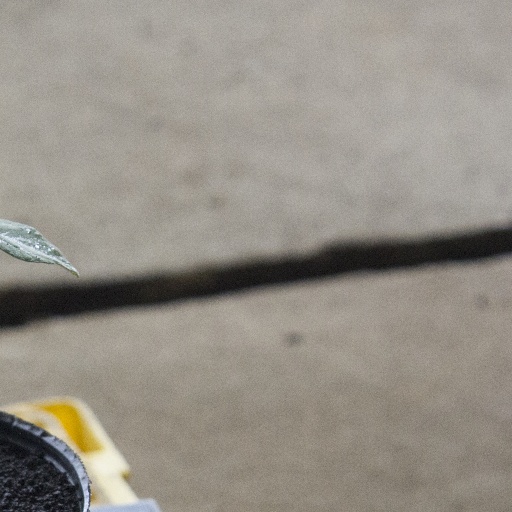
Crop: soybean